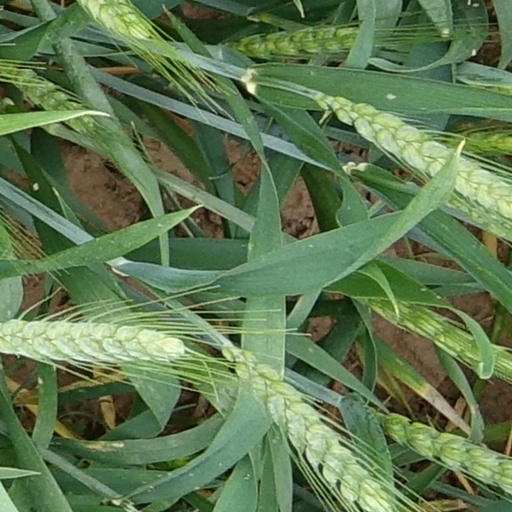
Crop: wheat